1970 Stockholm Spantax Convair CV-990 crash

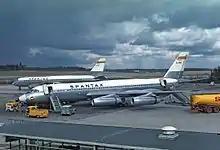
EC-BNM, the aircraft involved in the accident, shown here at Arlanda Airport in 1968.

On 5 January 1970, a Convair 990 Coronado operated by the Spanish airline Spantax crashed shortly after take-off from Stockholm Arlanda Airport, killing five of the ten people on board.